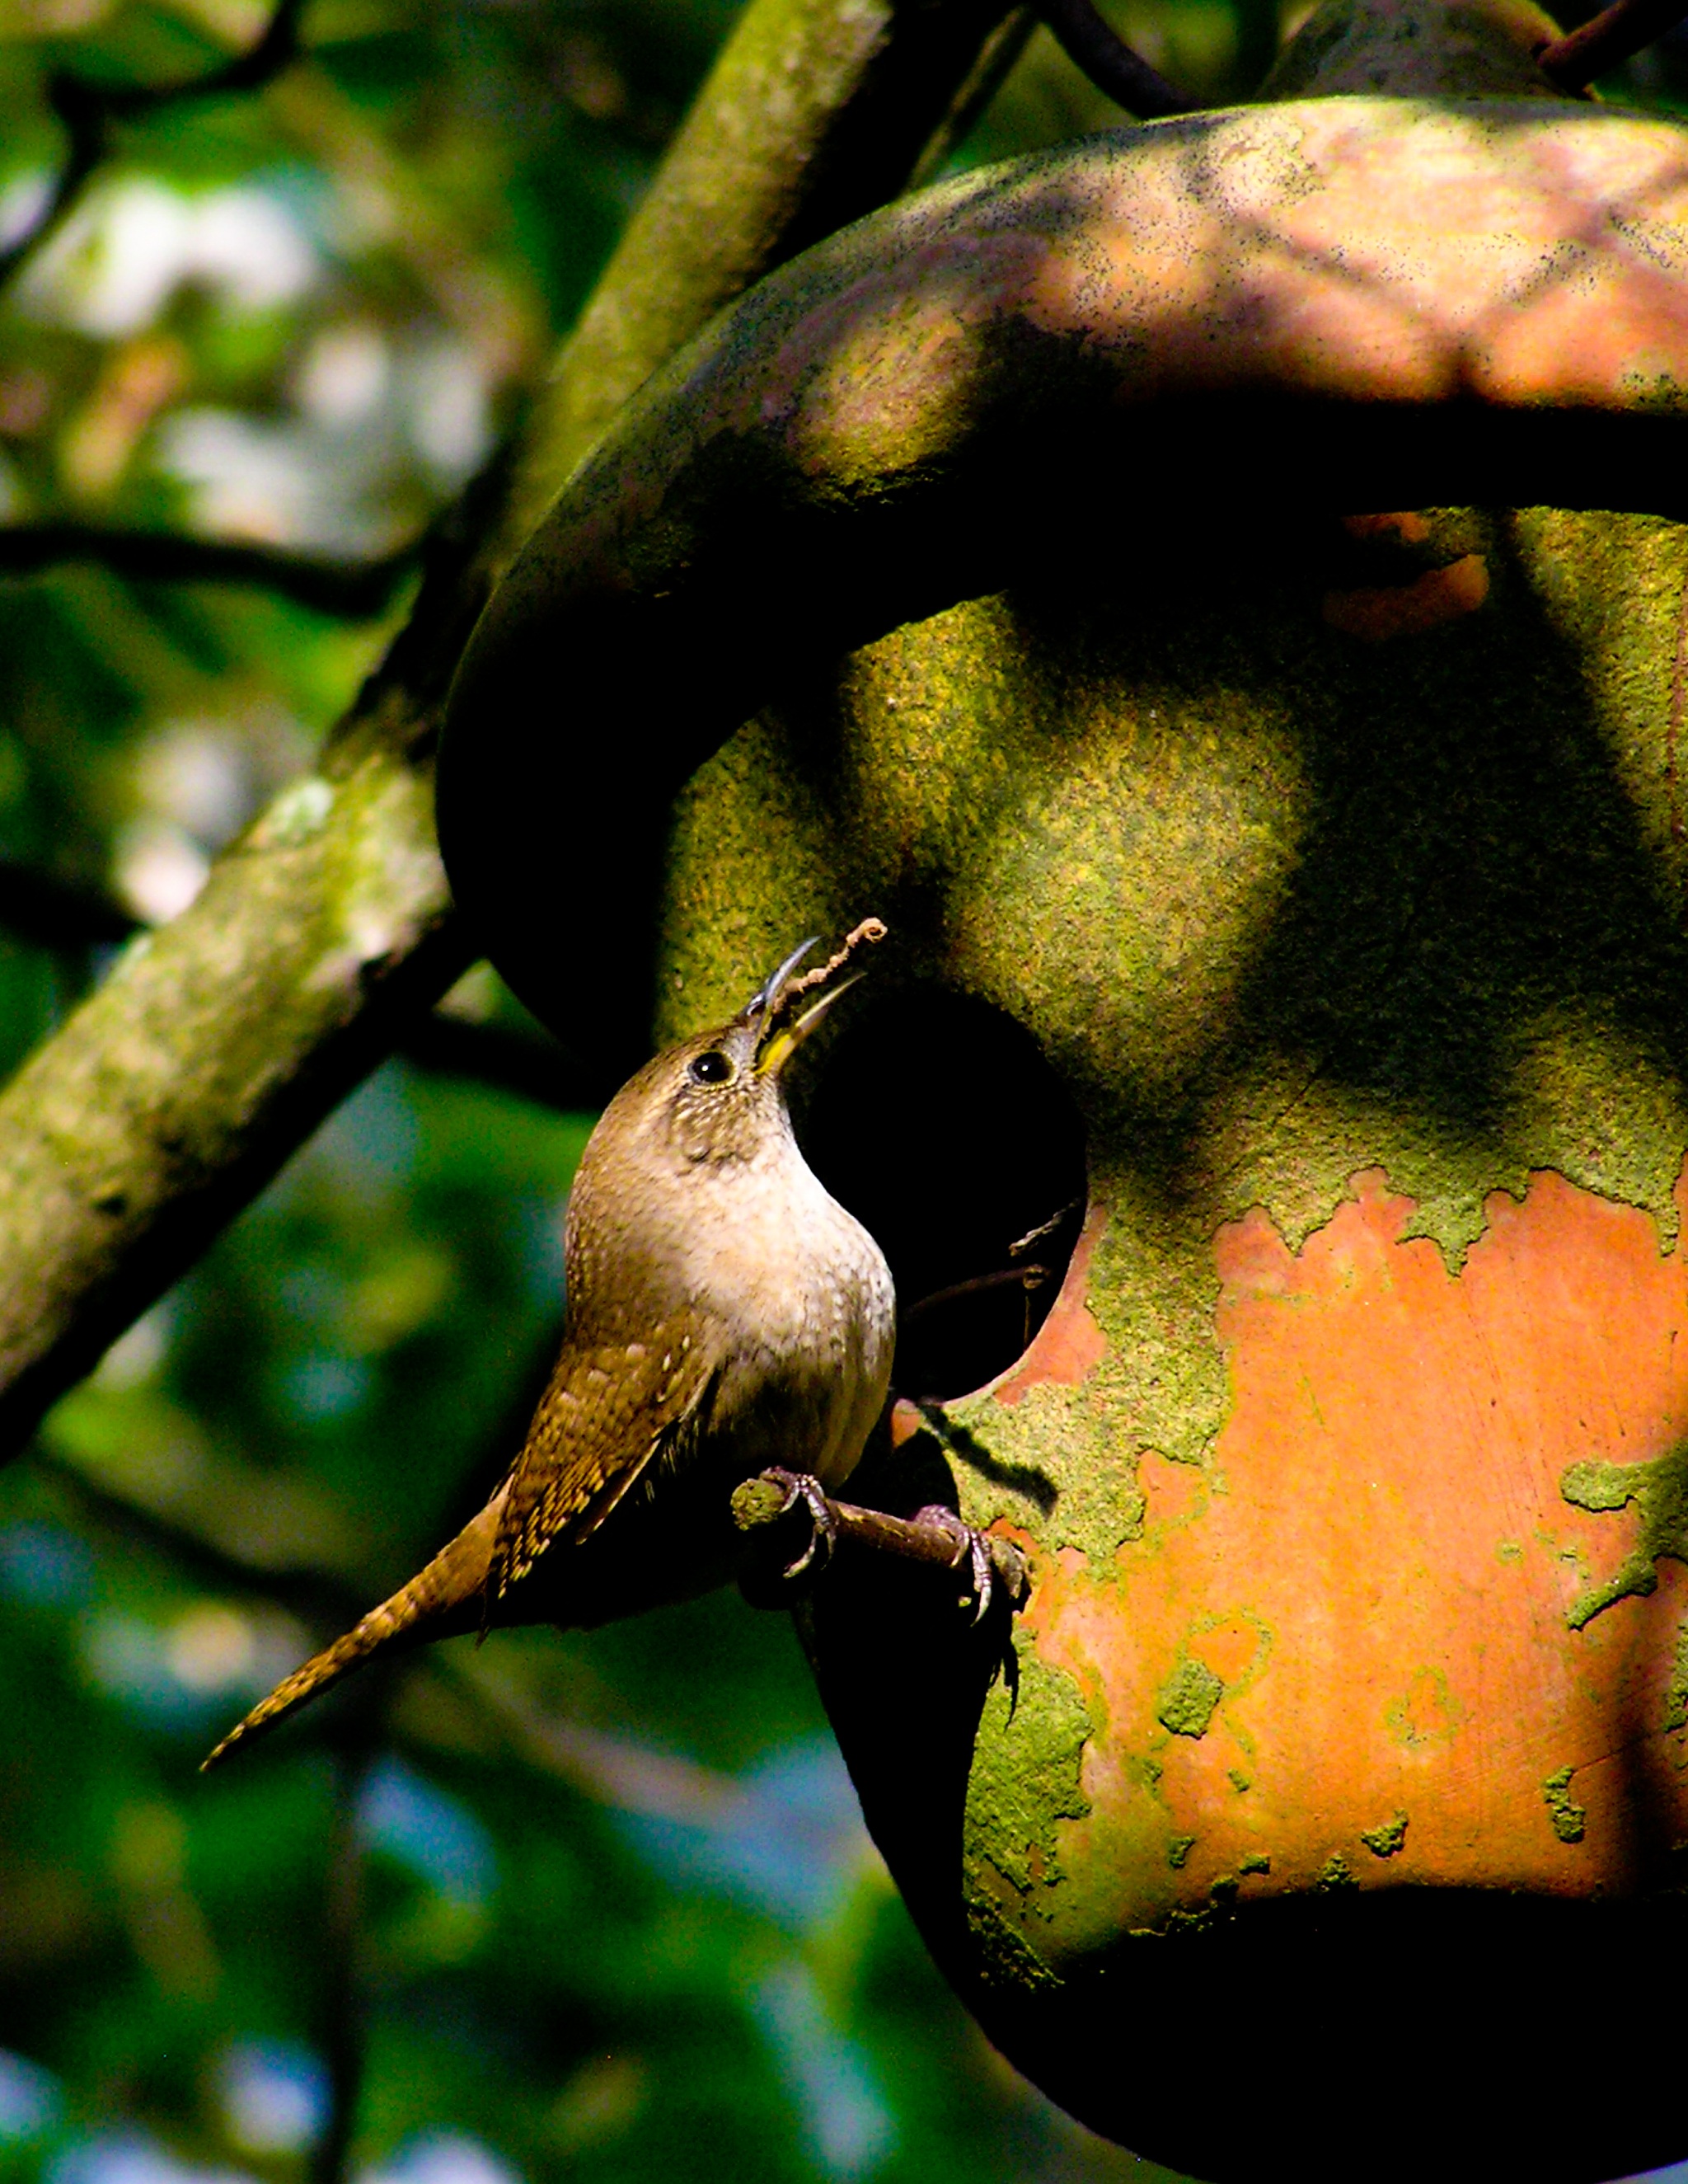
nature, branch, bird, leaf, wildlife, green, jungle, beak, hummingbird, botany, flora, avian, fauna, ornithology, vertebrate, nest, birdhouse, house wren, perching bird